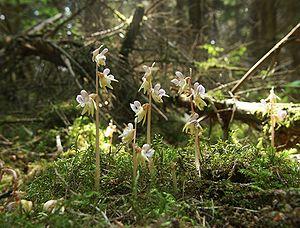
L'épipogon sans feuilles, est une orchidée terrestre eurasiatique.